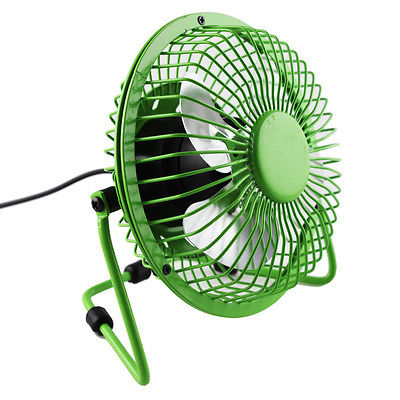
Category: fan